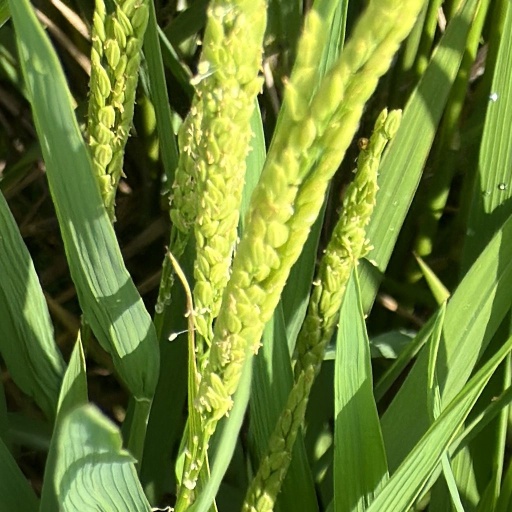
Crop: rice